BAZAN Group

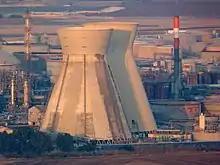
The iconic cooling towers of the Haifa oil refinery (before the collapse of one)

BAZAN Group (BAZAN), formerly Oil Refineries Ltd. (ORL), is an oil refining and petrochemicals company located in Haifa Bay, Israel. It operates the largest oil refinery in the country. ORL has a total oil refining capacity of approximately 9.8 million tons of crude oil per year with a Nelson complexity index of 9. ORL provides a variety of products used in industrial operations, agriculture and transportation. ORL is Israel's largest integrated refining and petrochemical facility. The company also provides storage and transportation services for oil fuel products, as well as electricity and steam to industrial customers in the region.